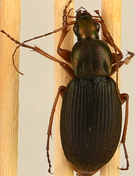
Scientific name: Chlaenius aestivus
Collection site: Smithsonian Conservation Biology Institute NEON (SCBI), plot SCBI_008